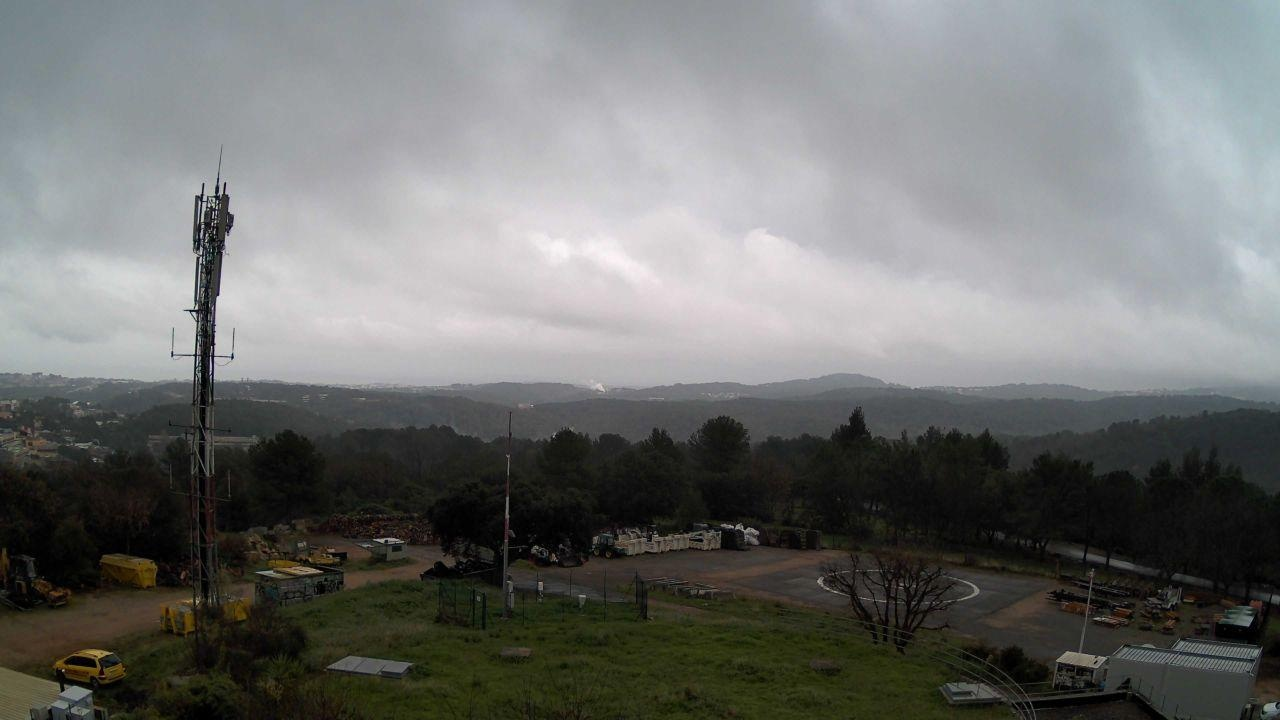
Fire: no
Smoke: yes